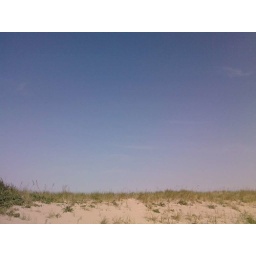
Big blue sky over beach dunes!